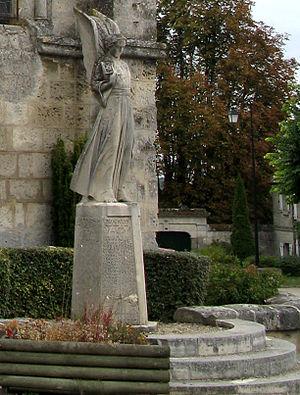
Acy est une commune française située dans le département de l'Aisne en région Hauts-de-France.